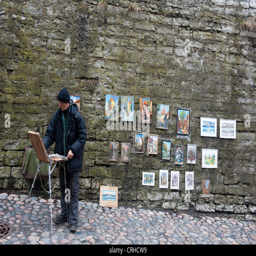
an artist painting a picture next to his completed paintings hung up on a wall